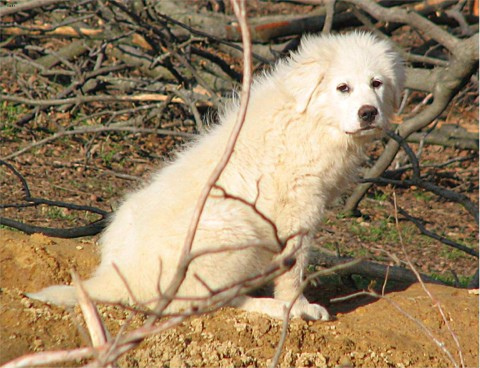
Breed: great pyrenees